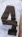
Number: 4